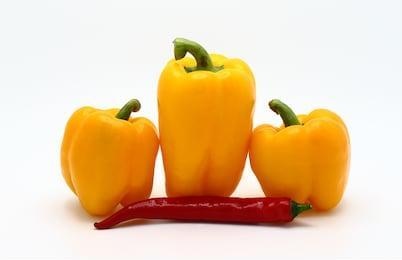
Label: capsicum